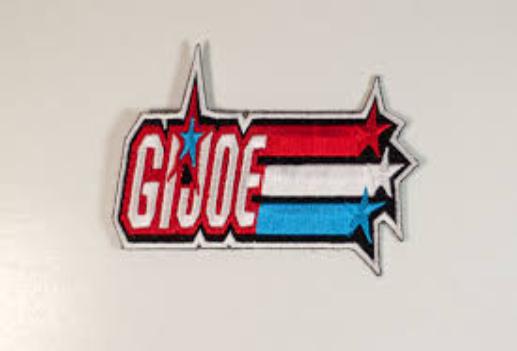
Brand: g.i. joe
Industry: Leisure